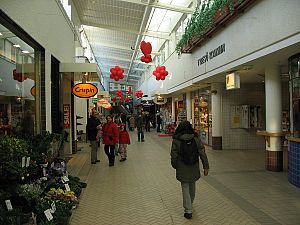
Tyresö kommun
Tyresö kommune ligger i Stockholms län i Södermanland i Sverige. Kommunen ligger ved Østersøens kyst. Kommunens forvaltning ligger i Tyresö centrum; En del af kommunen indgår i Stockholms byområde og hele kommunen indgår i Storstockholm.